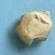
Maize quality: Bad